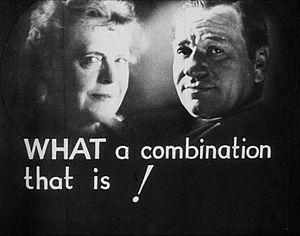
Min and Bill est un film américain réalisé par George W. Hill, sorti en 1930.